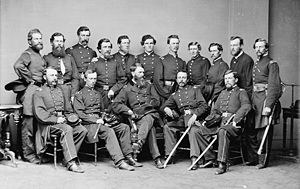
Francis Preston Blair, Jr. / Borgerkrigen
General Blair og hans stab
Francis Preston Blair, Jr. var en amerikansk politiker og general i Unionshæren under den amerikanske borgerkrig.